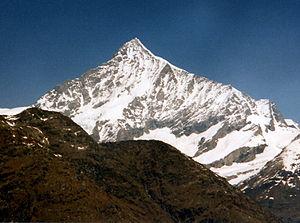
Les Alpes pennines, ou généralement Alpes valaisannes pour leur partie septentrionale, sont un massif des Alpes. Le terme désigne également une ancienne province romaine ; la graphie française ne permet pas de faire la distinction entre les deux, mais l'on trouve parfois l'orthographe « Alpes Poenines » pour désigner la province.